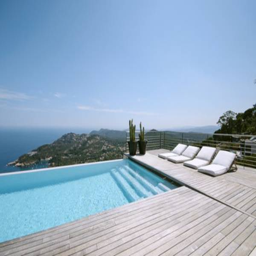
poolside at resort with panoramic views